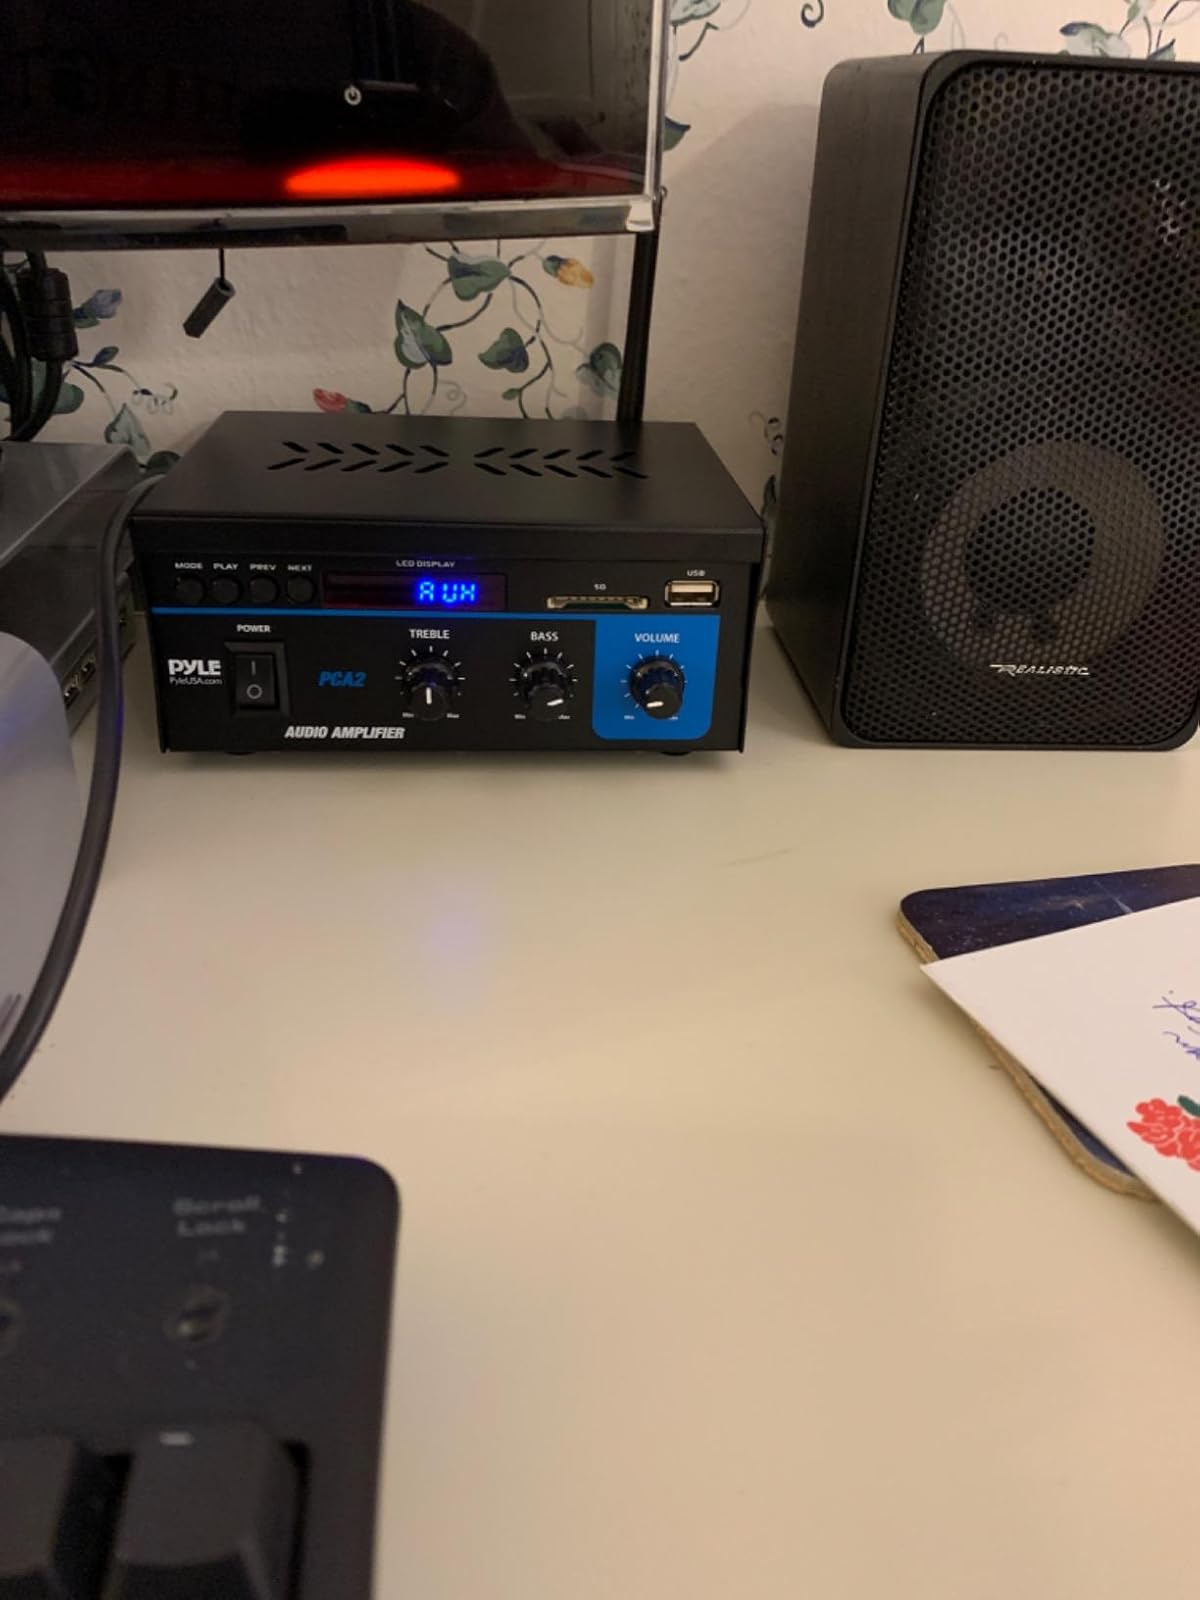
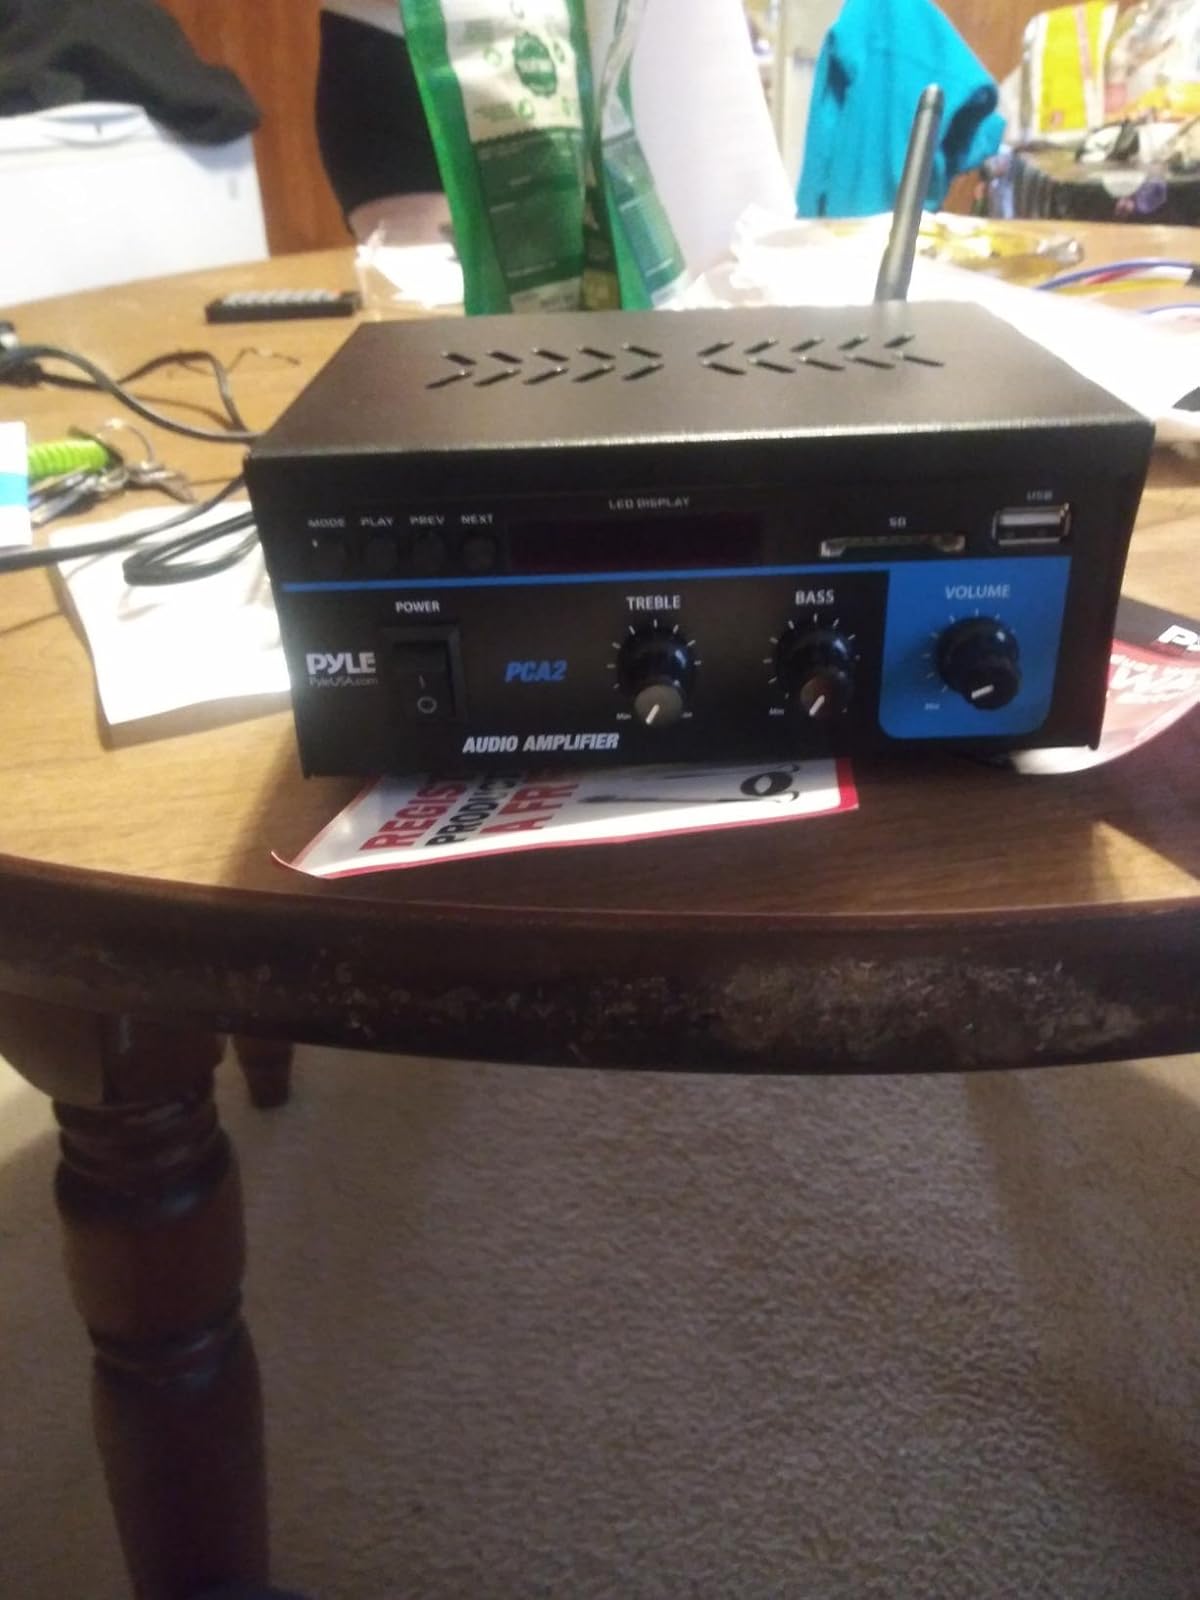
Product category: speaker
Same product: yes